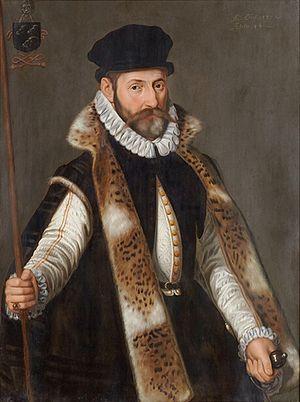
Pieter Pourbus, né à Gouda en 1523 et mort à Bruges le 30 janvier 1584, est un peintre, dessinateur, ingénieur et cartographe de la Renaissance flamande, actif à Bruges au XVIᵉ siècle. Il est principalement connu pour sa peinture religieuse et ses portraits.